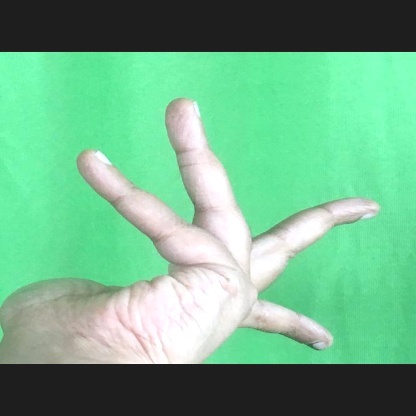
Mudra: Alapadmam